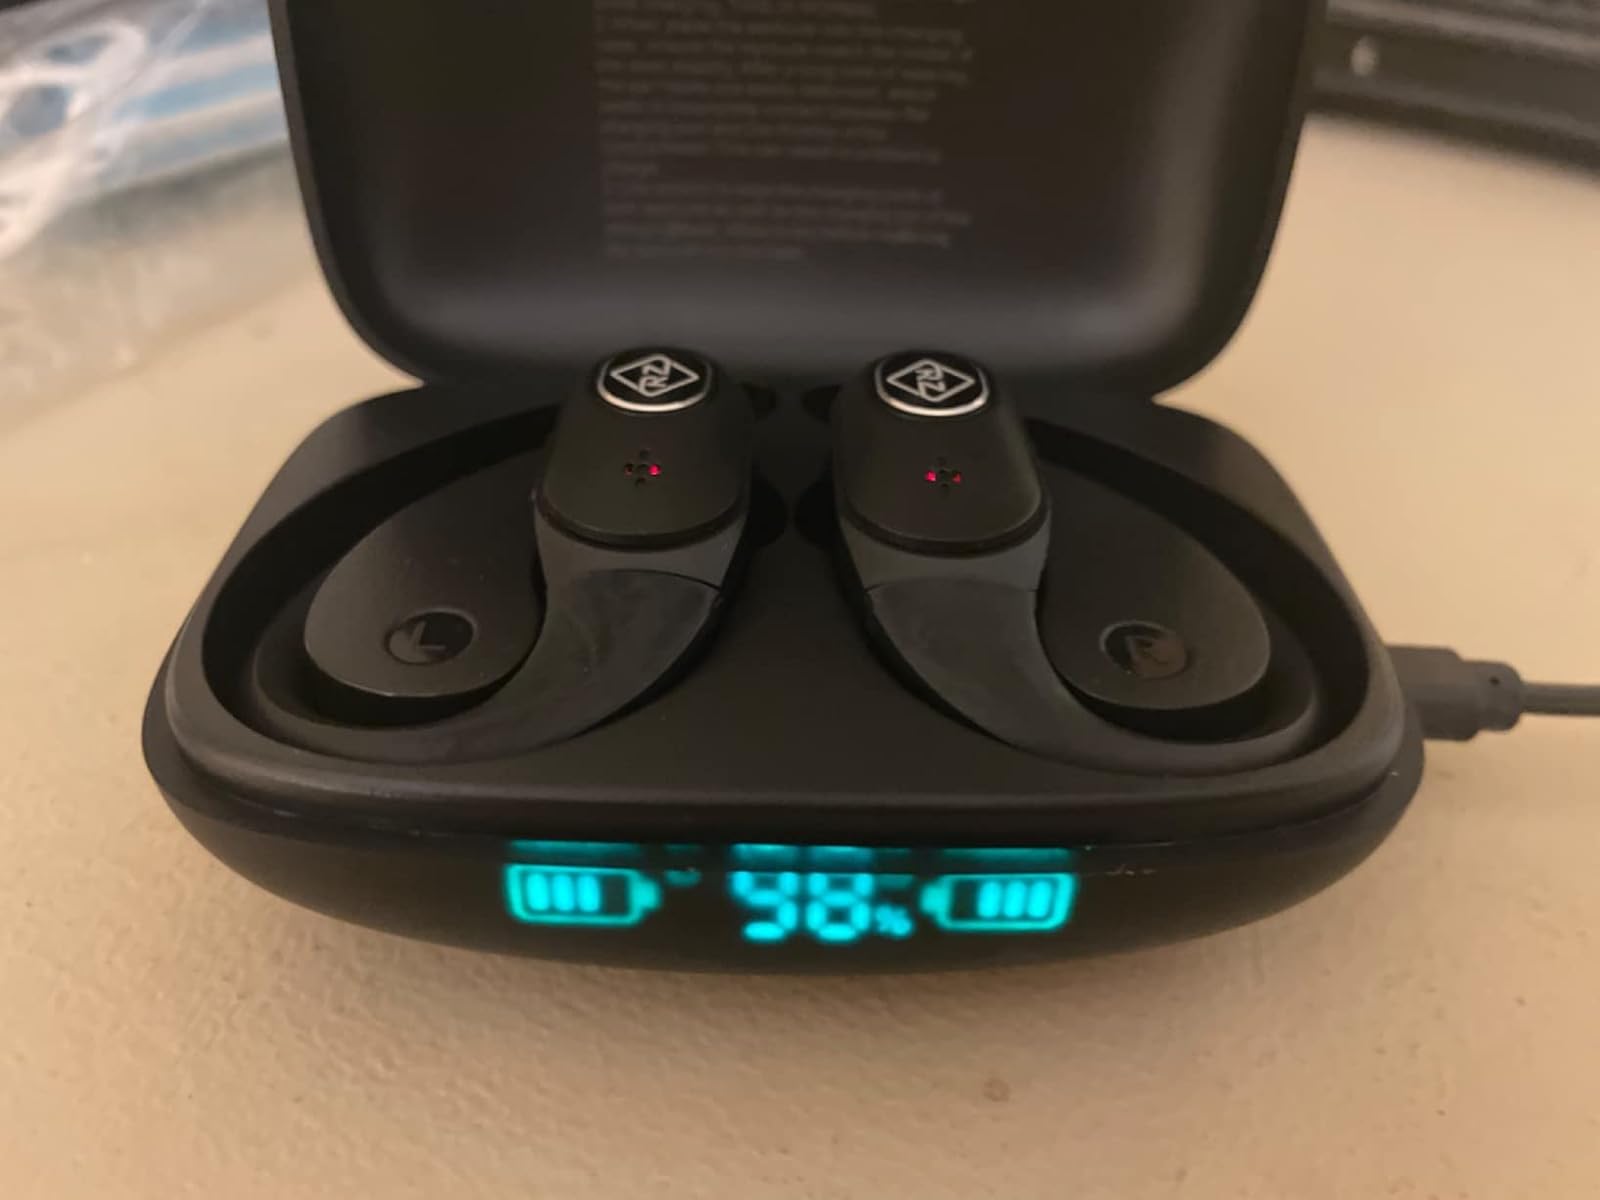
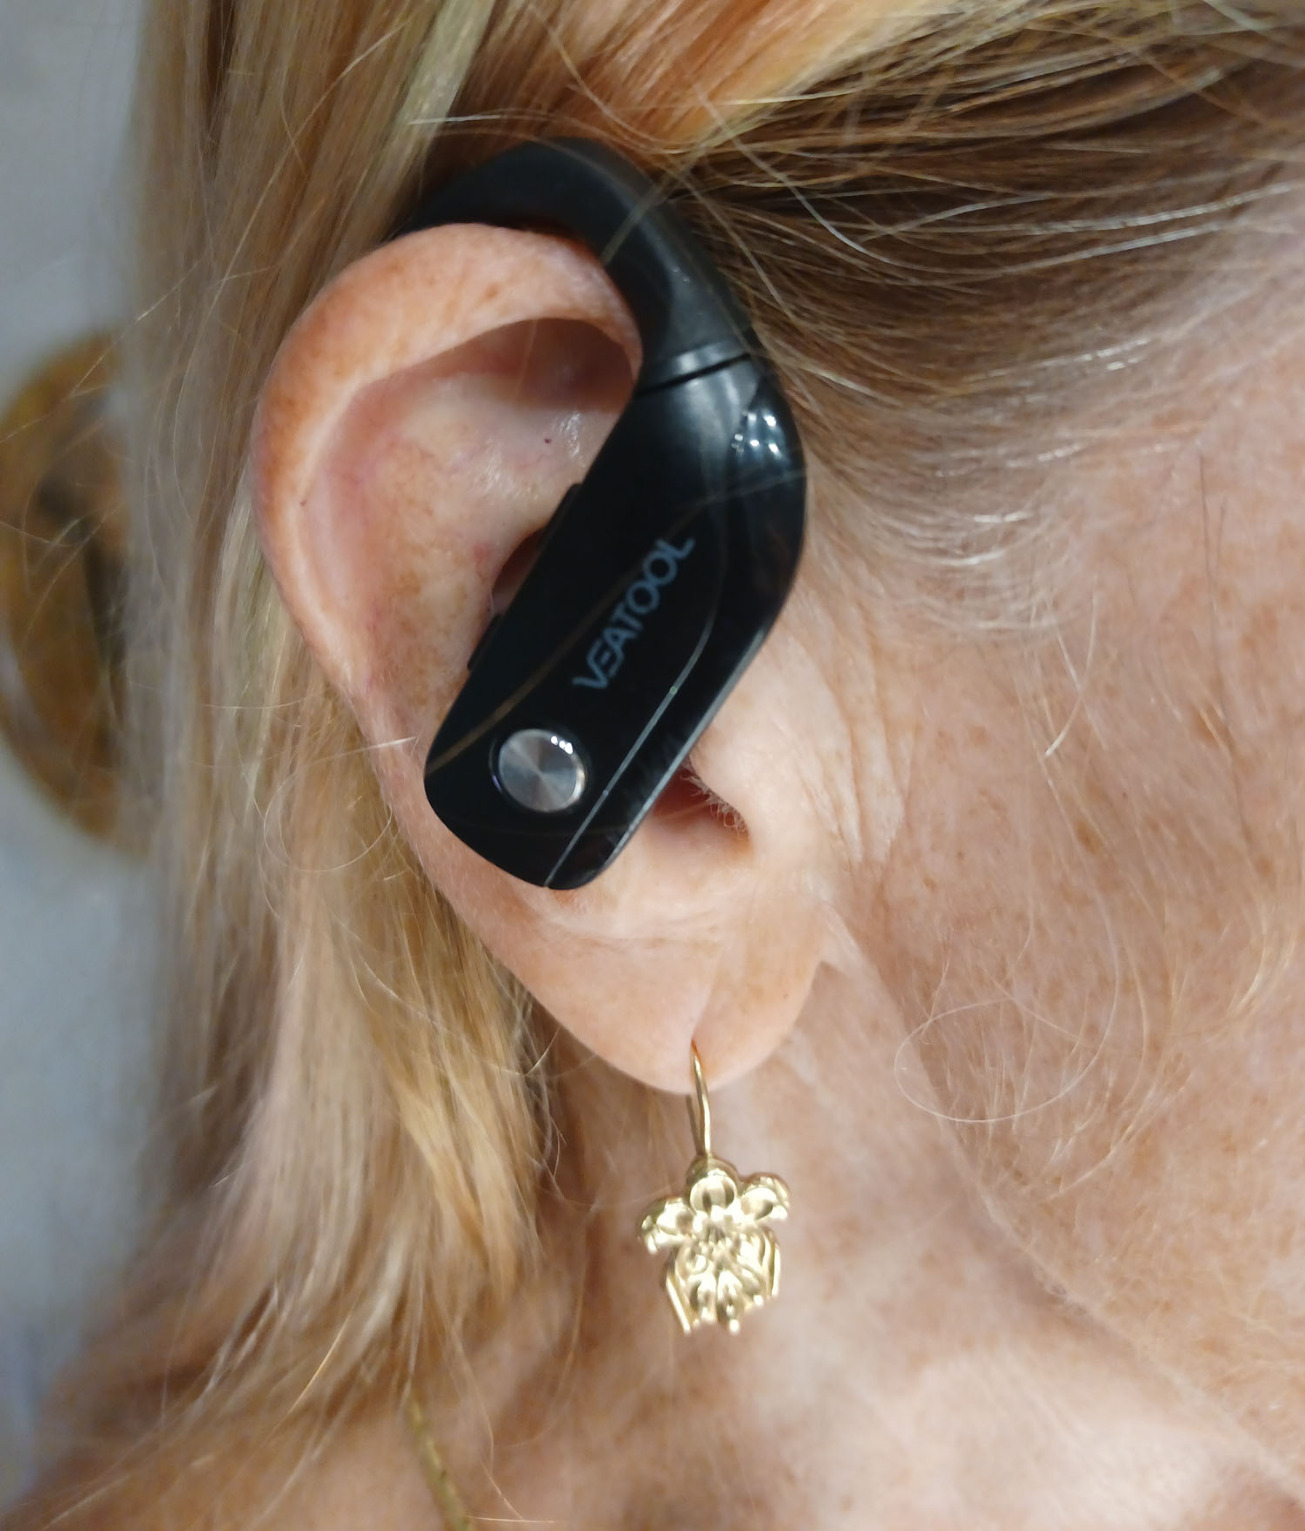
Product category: earbuds
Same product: no